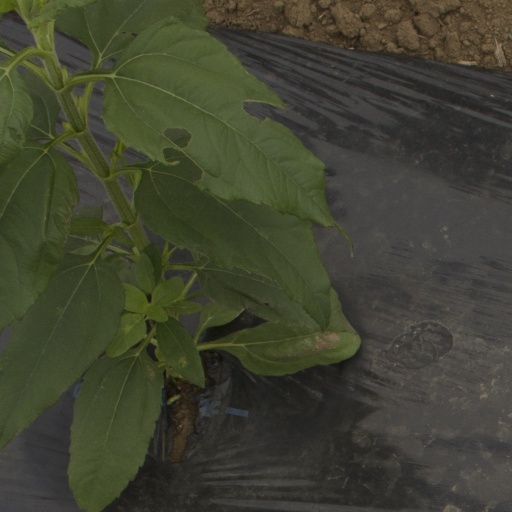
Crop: Jerusalem artichoke